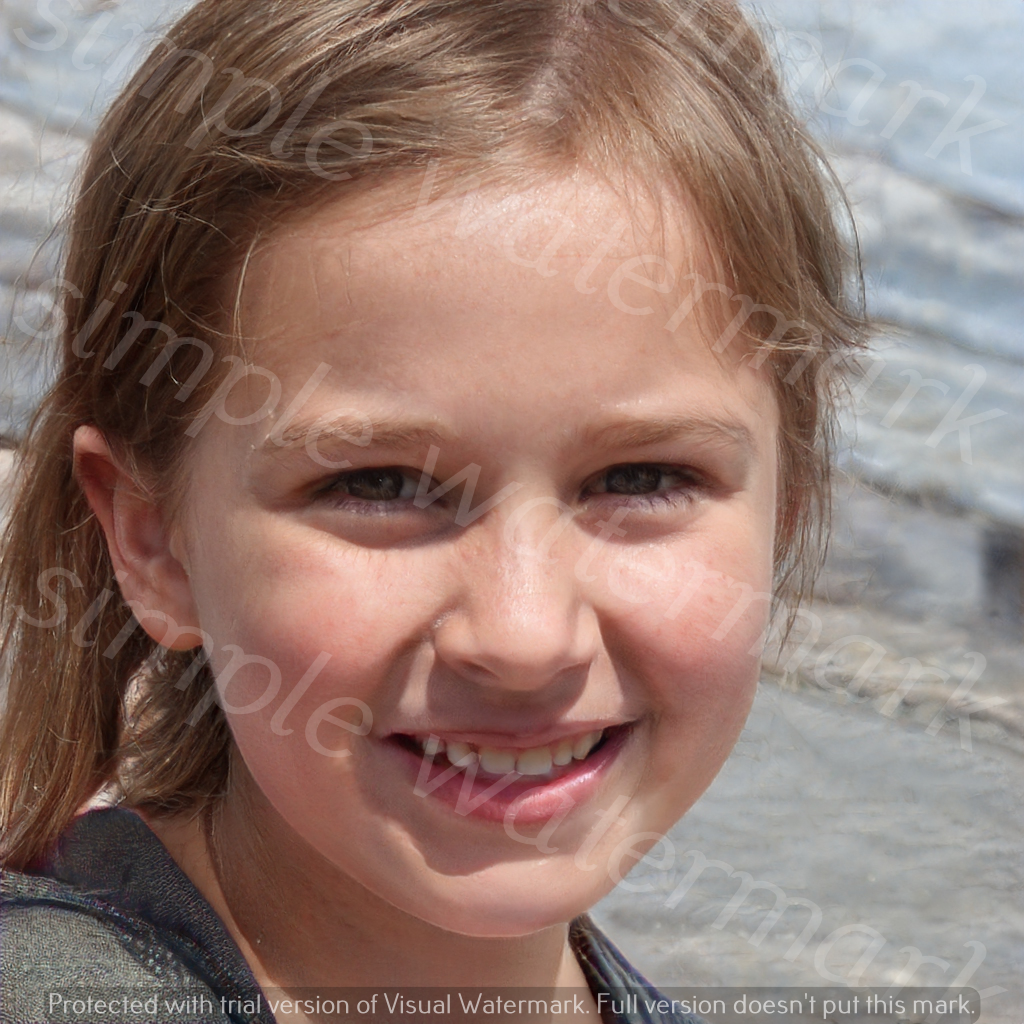
Label: Watermark